American Empire (film)

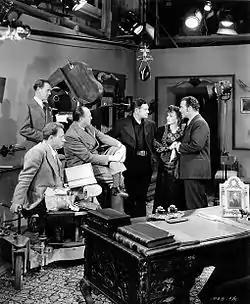
L-R: Russell Harlan (cinematographer, standing), unknown, William C. McGann (director), Richard Dix, Frances Gifford & Preston Foster on the set of American Empire (1942)

American Empire is a 1942 American Western film directed by William C. McGann. The film was released in the United Kingdom as My Son Alone.